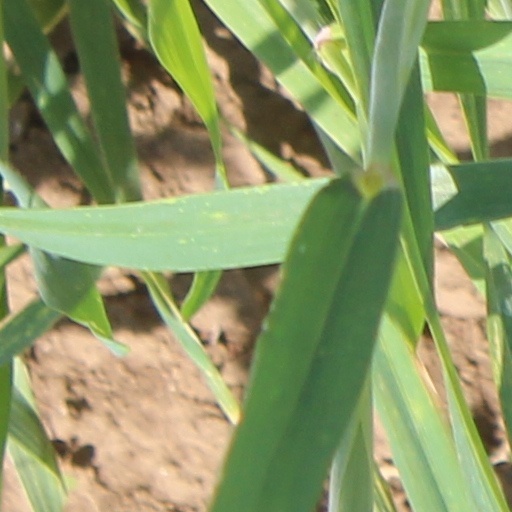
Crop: wheat